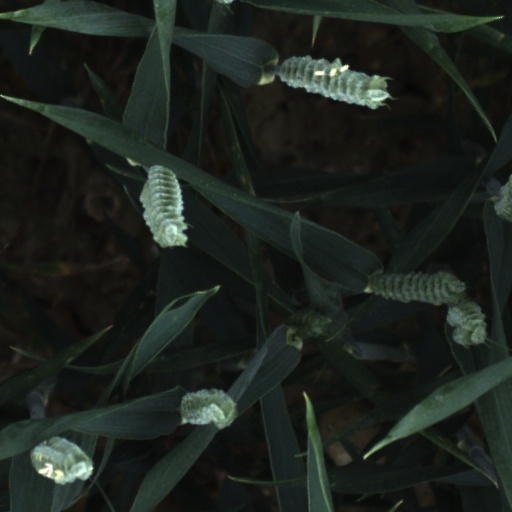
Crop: wheat